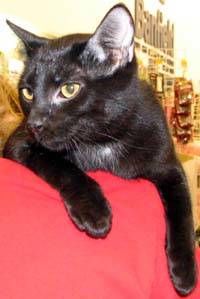
Label: cat